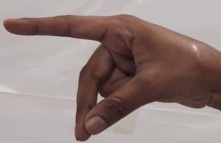
ASL sign: P